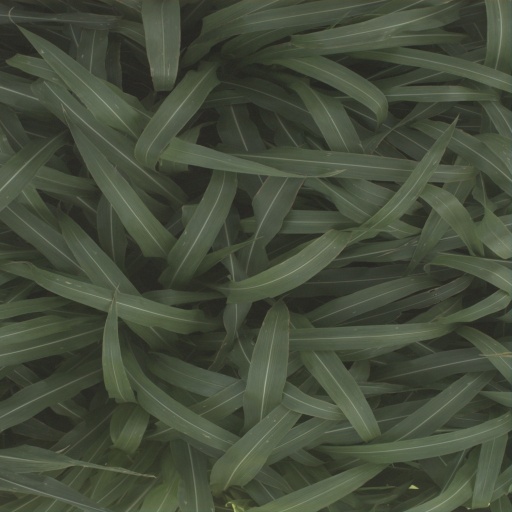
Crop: sorghum